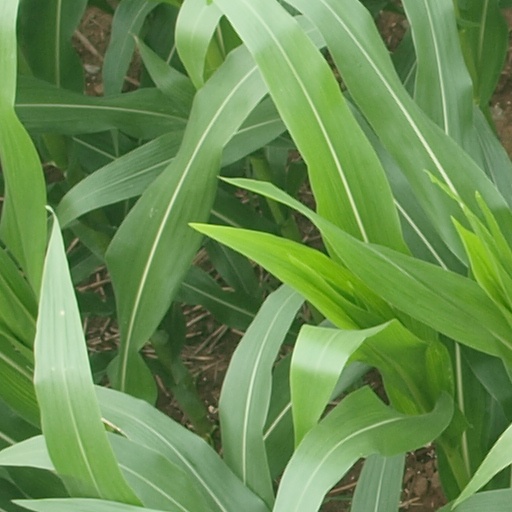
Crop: maize; corn